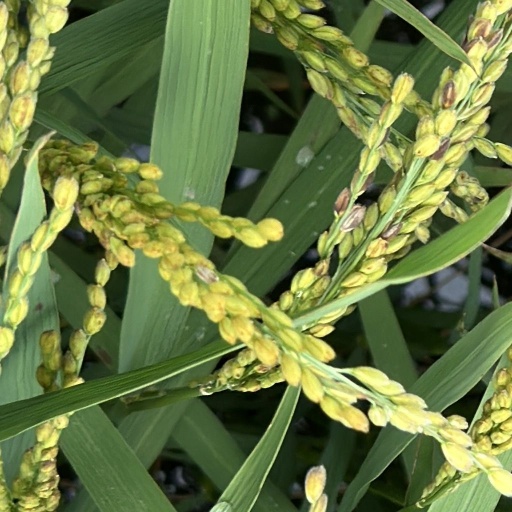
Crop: rice